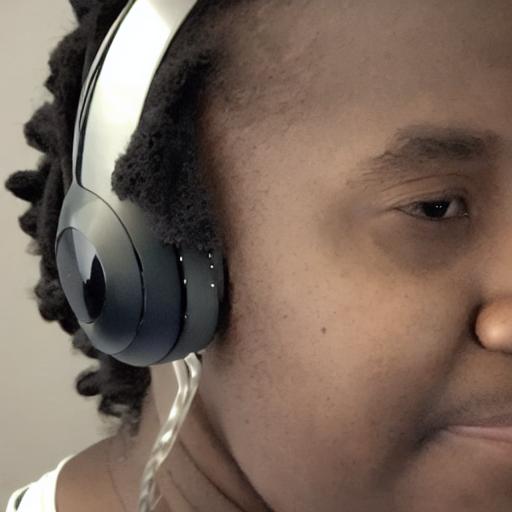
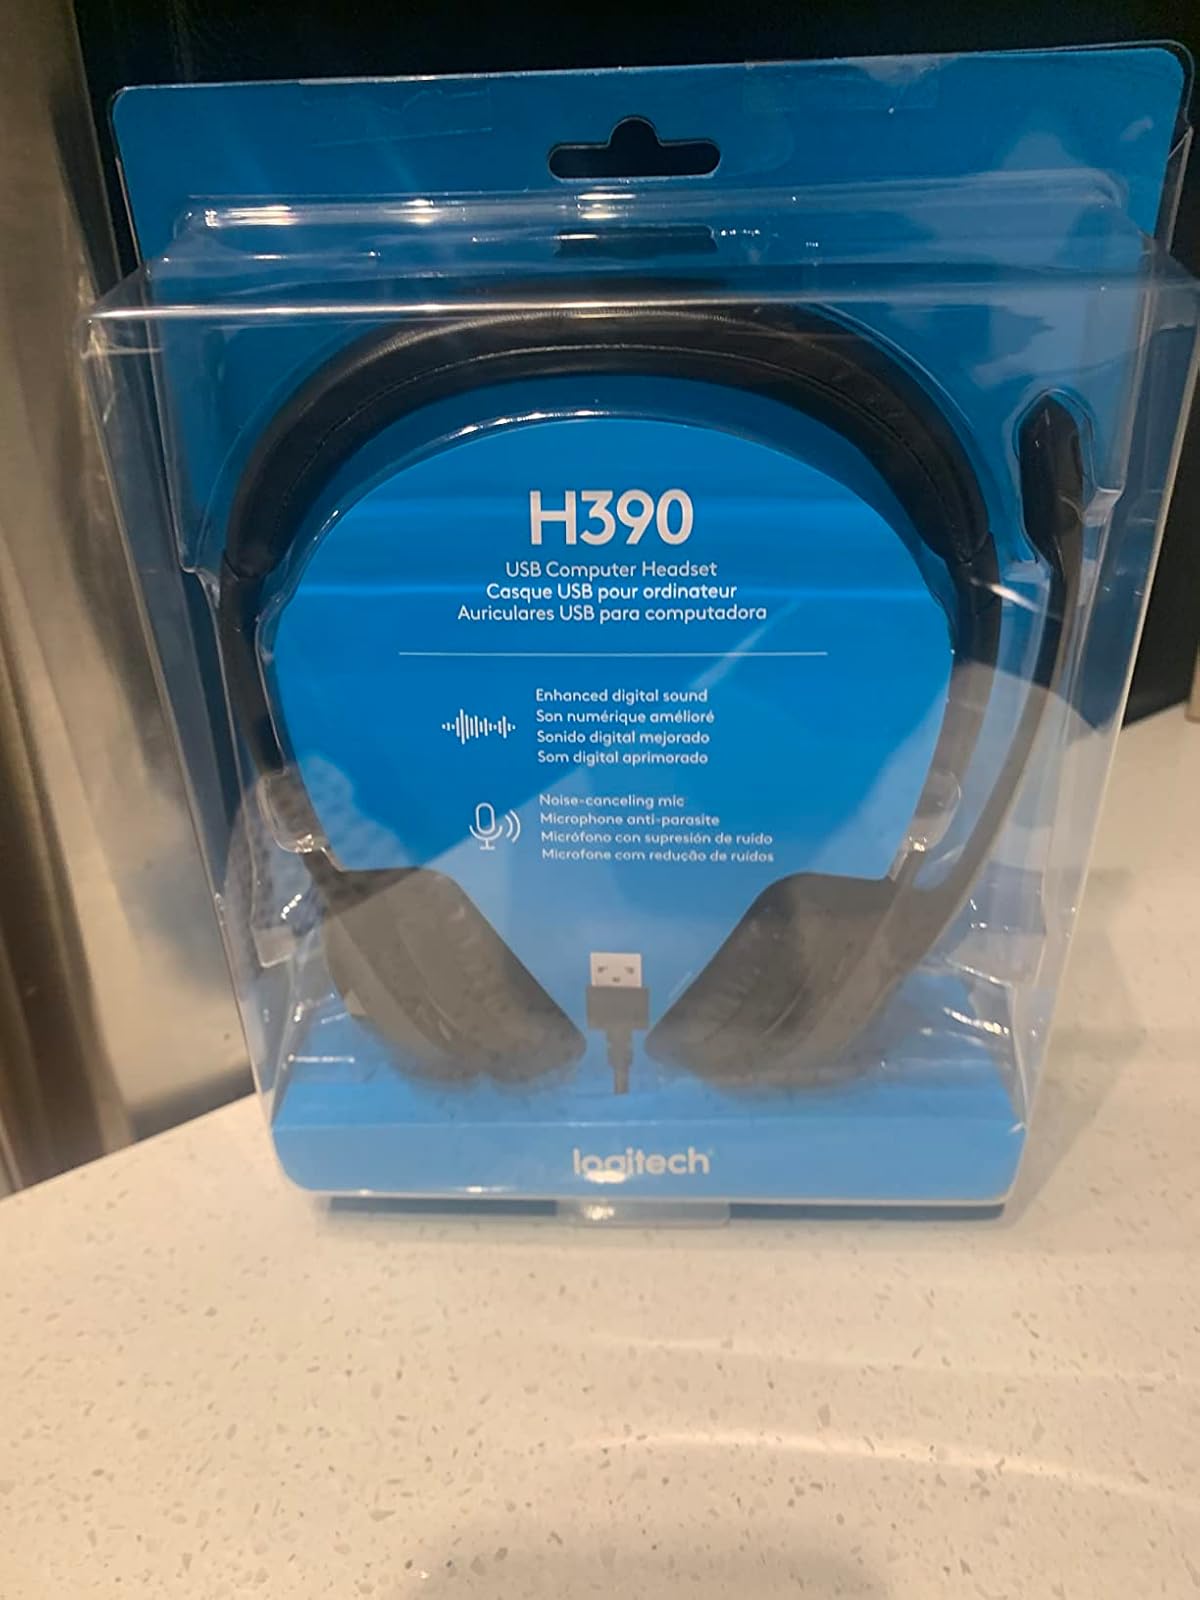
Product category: headphones
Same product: no